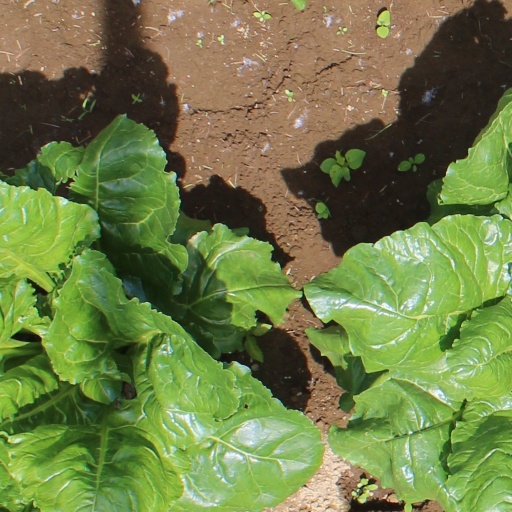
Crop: sugar beet